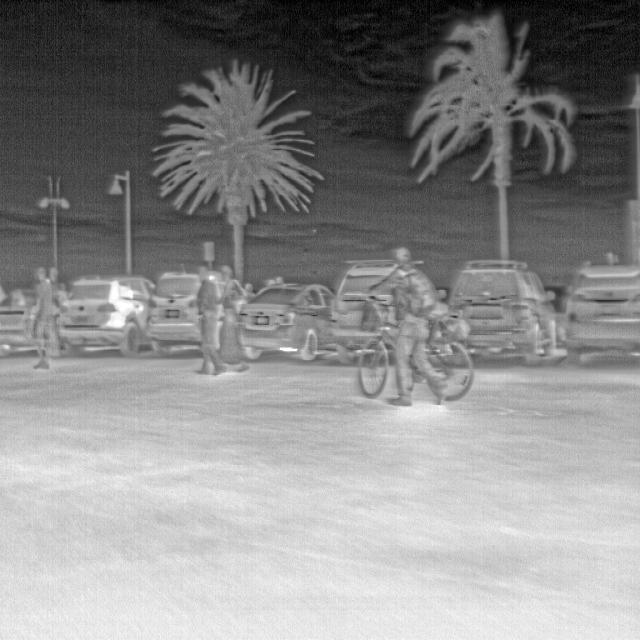
Detected objects:
label: person
label: person
label: person
label: person
label: person